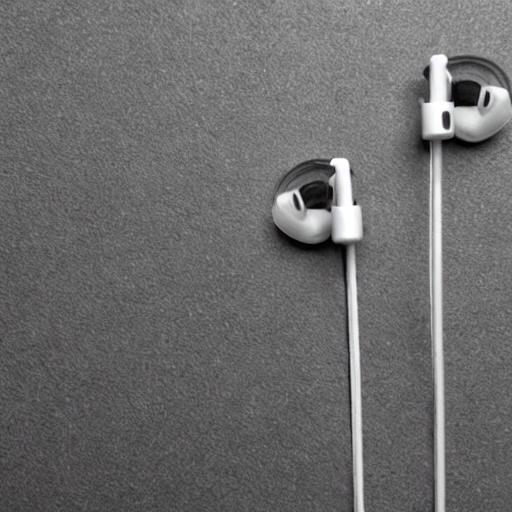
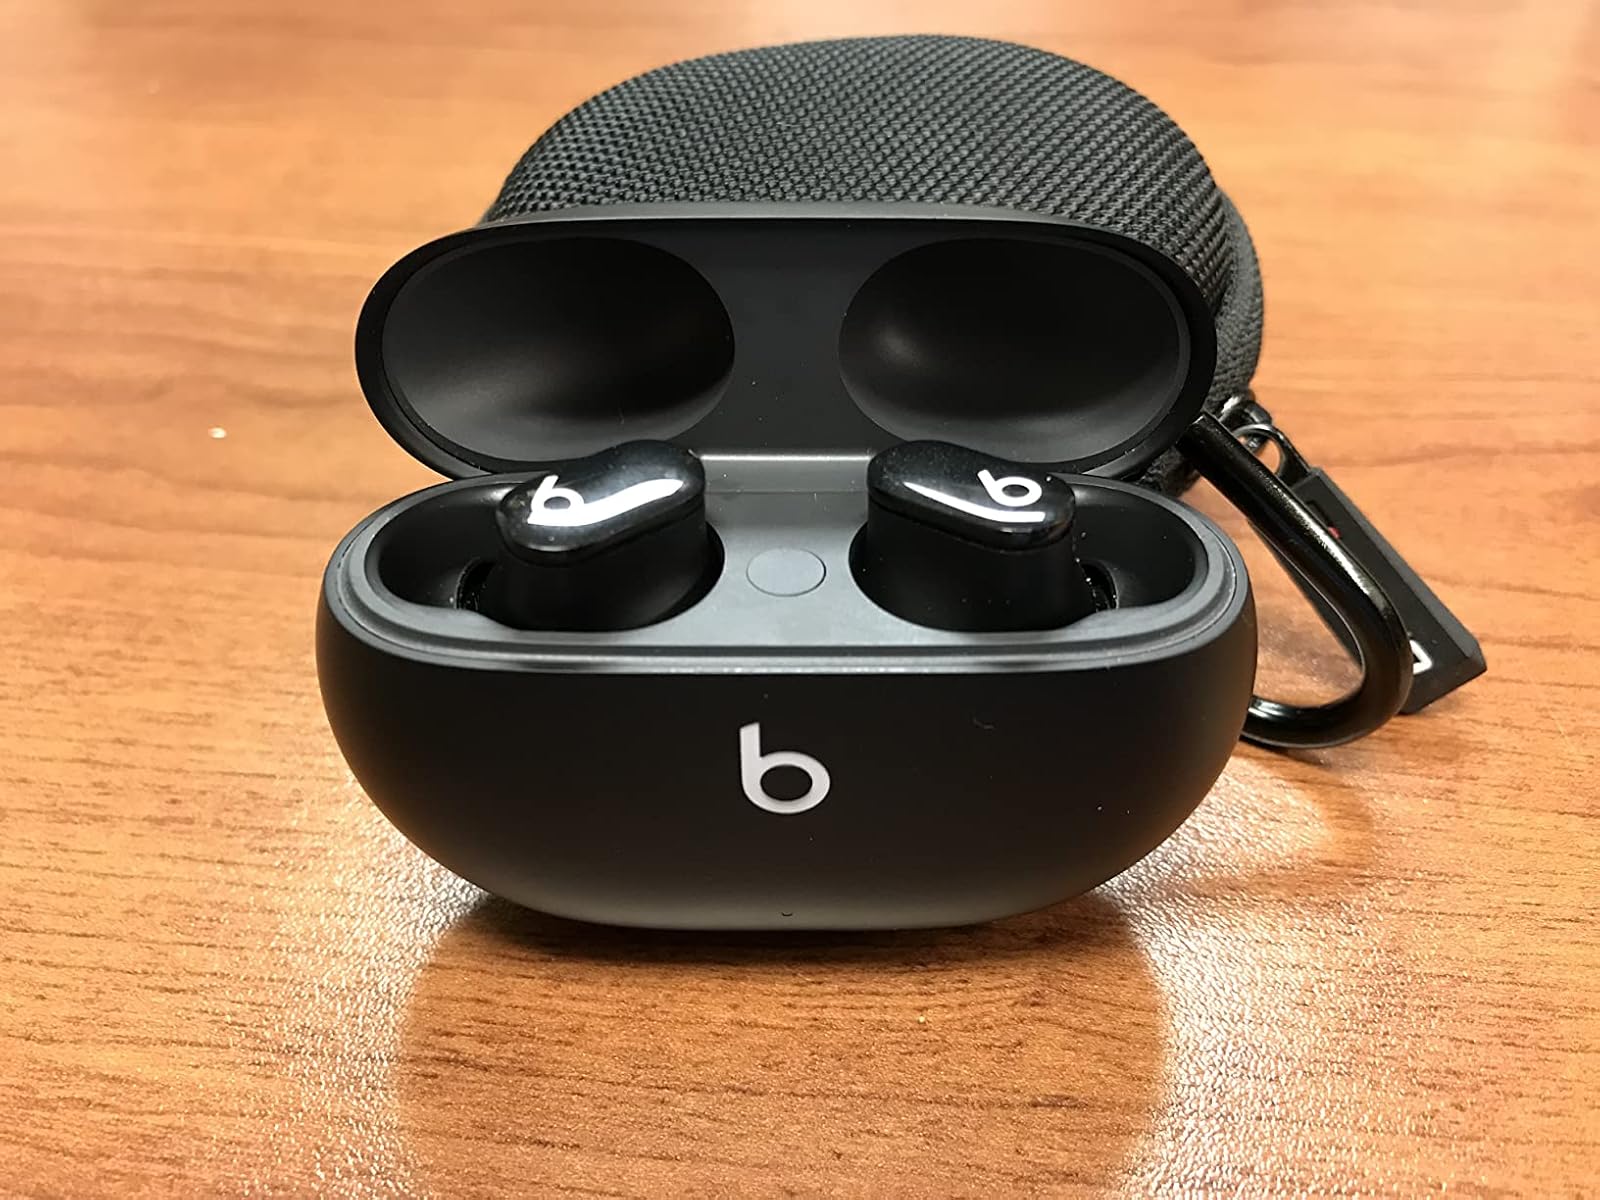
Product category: earbuds
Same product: no